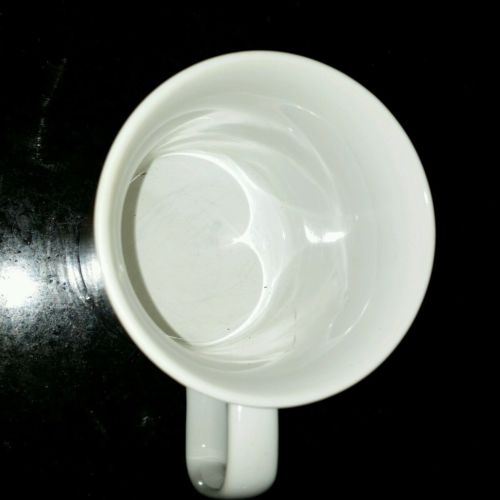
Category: mug